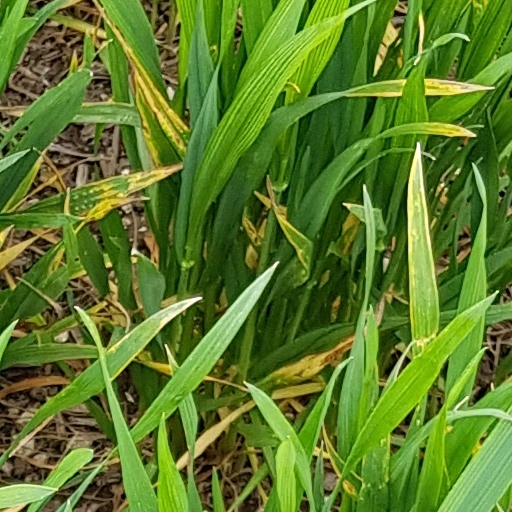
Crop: wheat